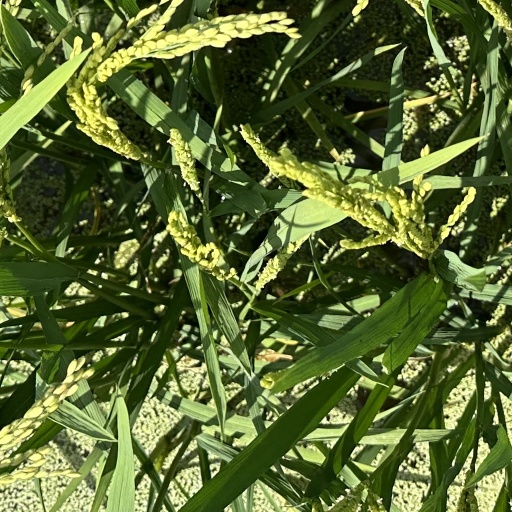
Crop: rice